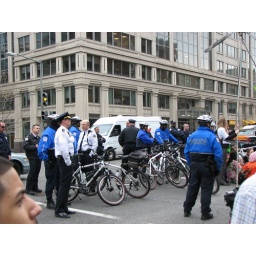
Photo by Debbie Elnahas, March 19, 2008.Bicycle cops watching protesters sitting in the street and blocking traffic.